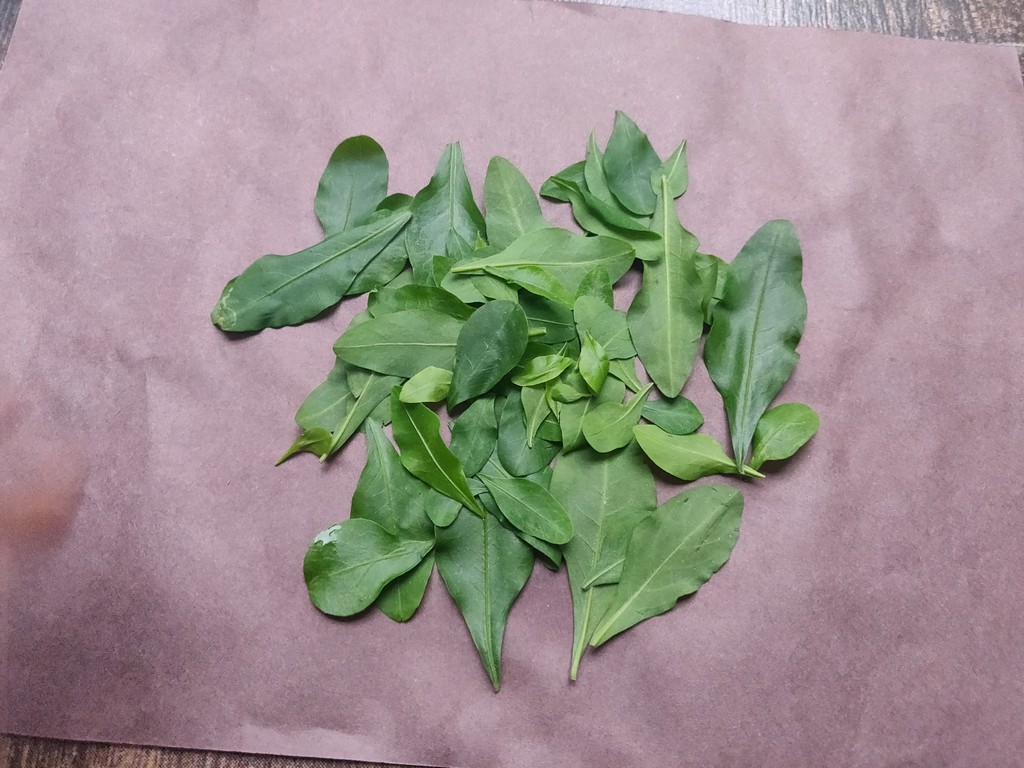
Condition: Healthy
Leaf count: multiple
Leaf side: unknown